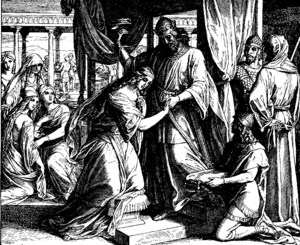
Gravure en bois pour «Die Bibel in Bildern», 1860."